History of the British canal system

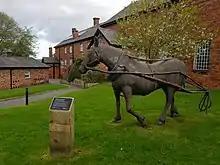
Horse Power exhibit at the National Waterways Museum

Canal aqueducts are structures that carry a canal across a valley, road, railway, or another canal. Dundas Aqueduct is built of stone in a classical style. Pontcysyllte Aqueduct is an iron trough on tall stone piers. Barton Swing Aqueduct opens to let ships pass underneath on the Manchester Ship Canal. Three Bridges, London is a clever arrangement allowing the routes of the Grand Junction Canal, a road, and a railway line to cross each other.